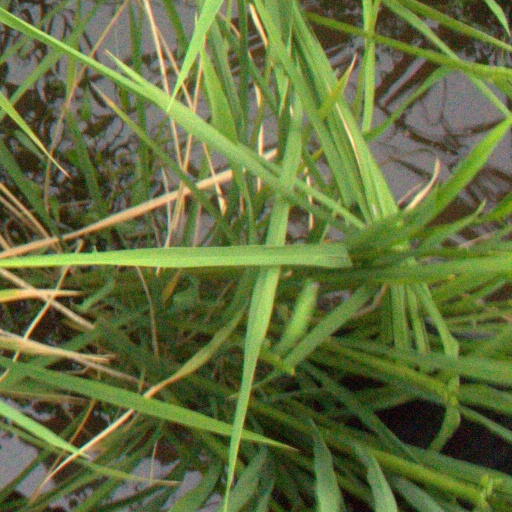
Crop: rice